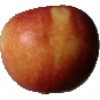
Label: Apple Braeburn 1